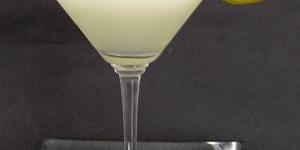
daiquiri criollo